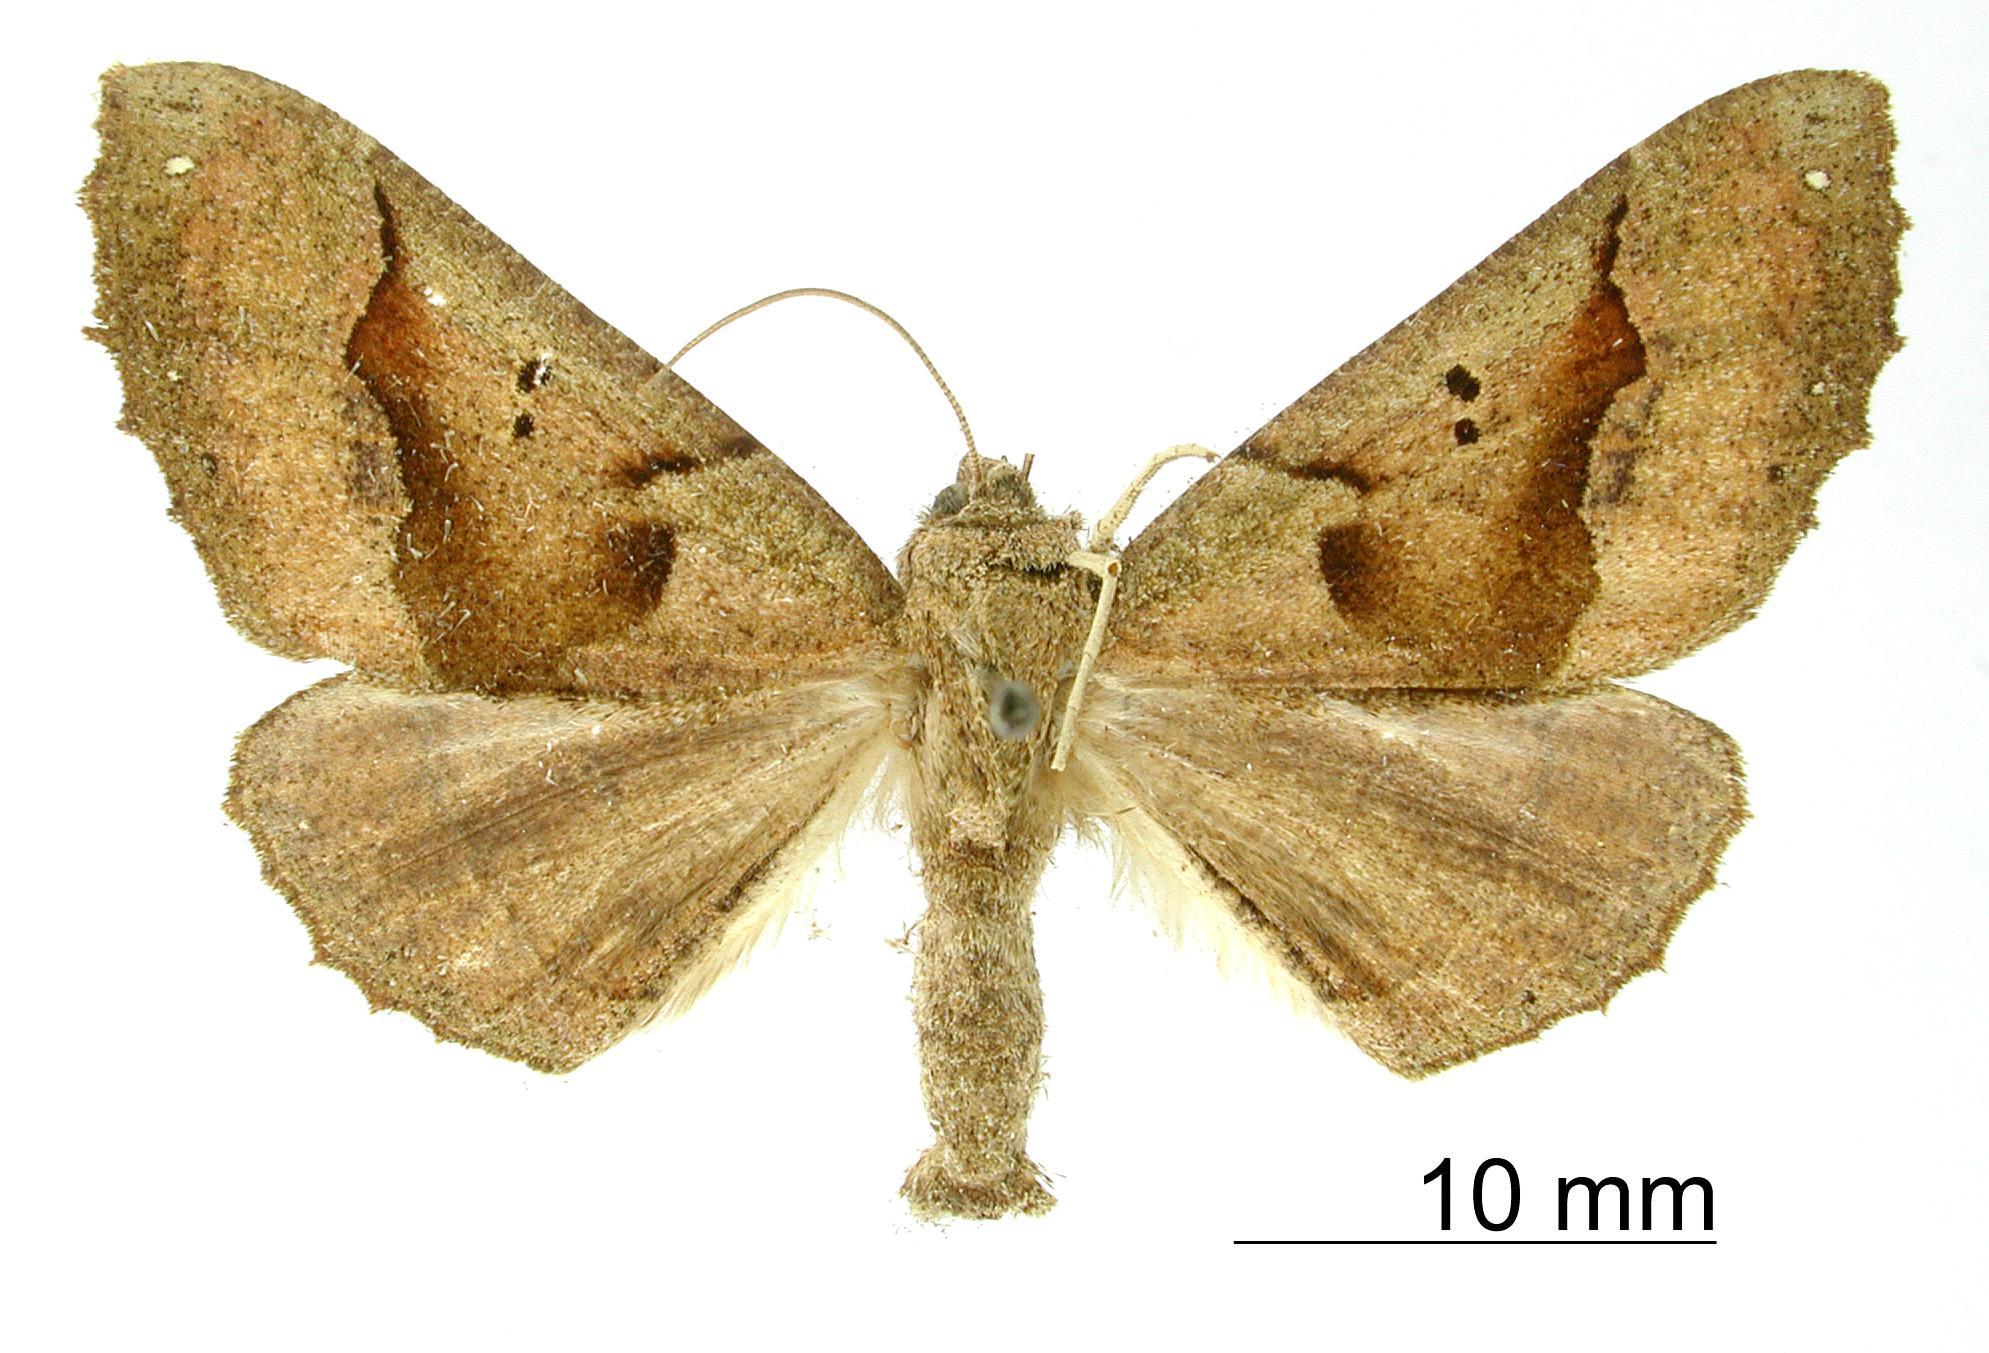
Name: Pero converga
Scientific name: Pero converga Poole, 1987
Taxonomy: Animalia, Arthropoda, Insecta, Lepidoptera, Geometridae, Ennominae
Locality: Incachaca, Cochabamba, Bolivia, Bolivia